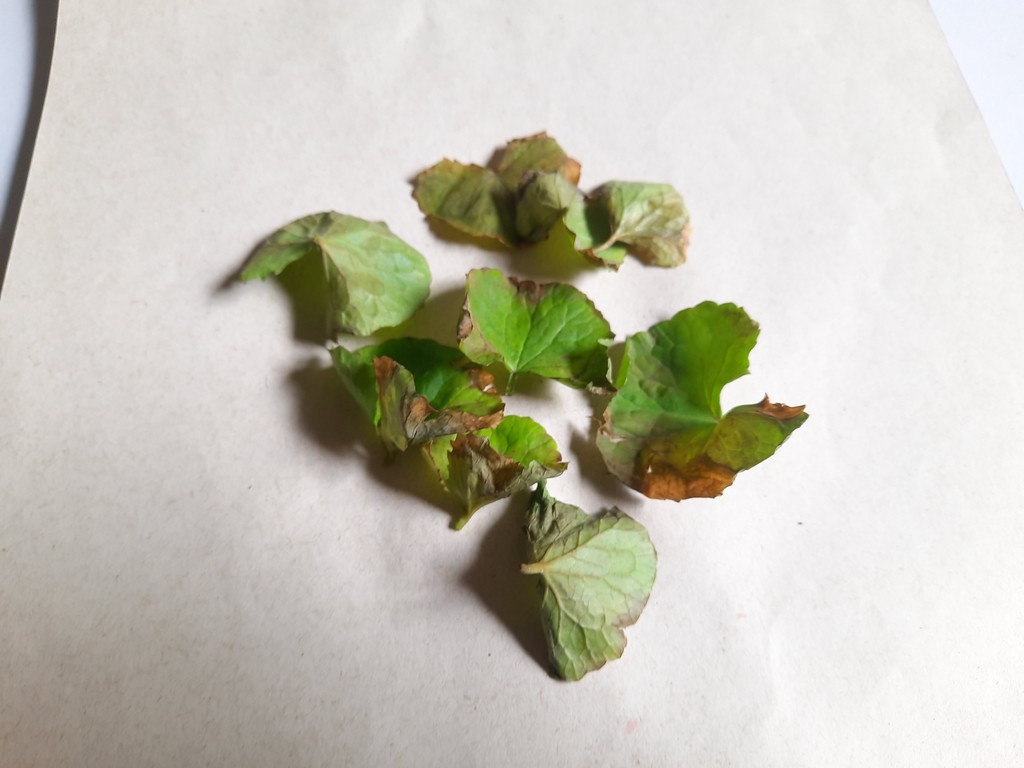
Label: Unhealthy